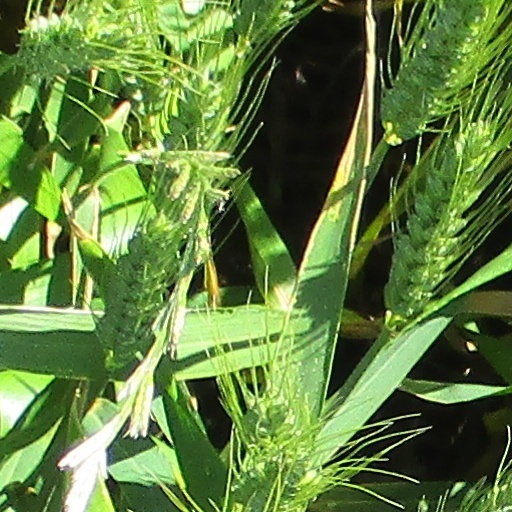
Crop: wheat